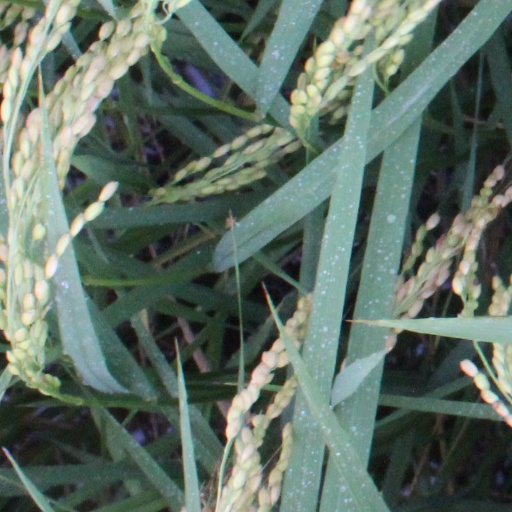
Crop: rice